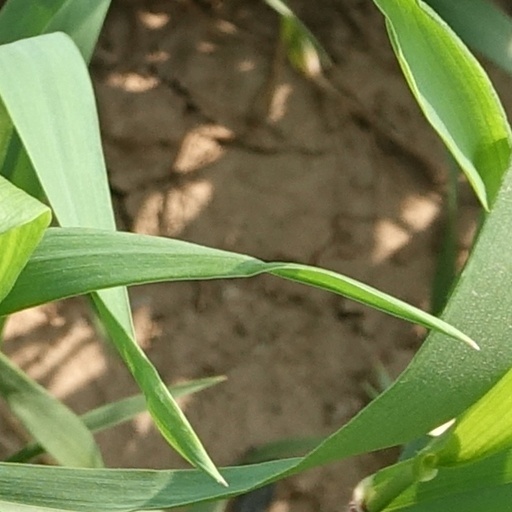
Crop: wheat